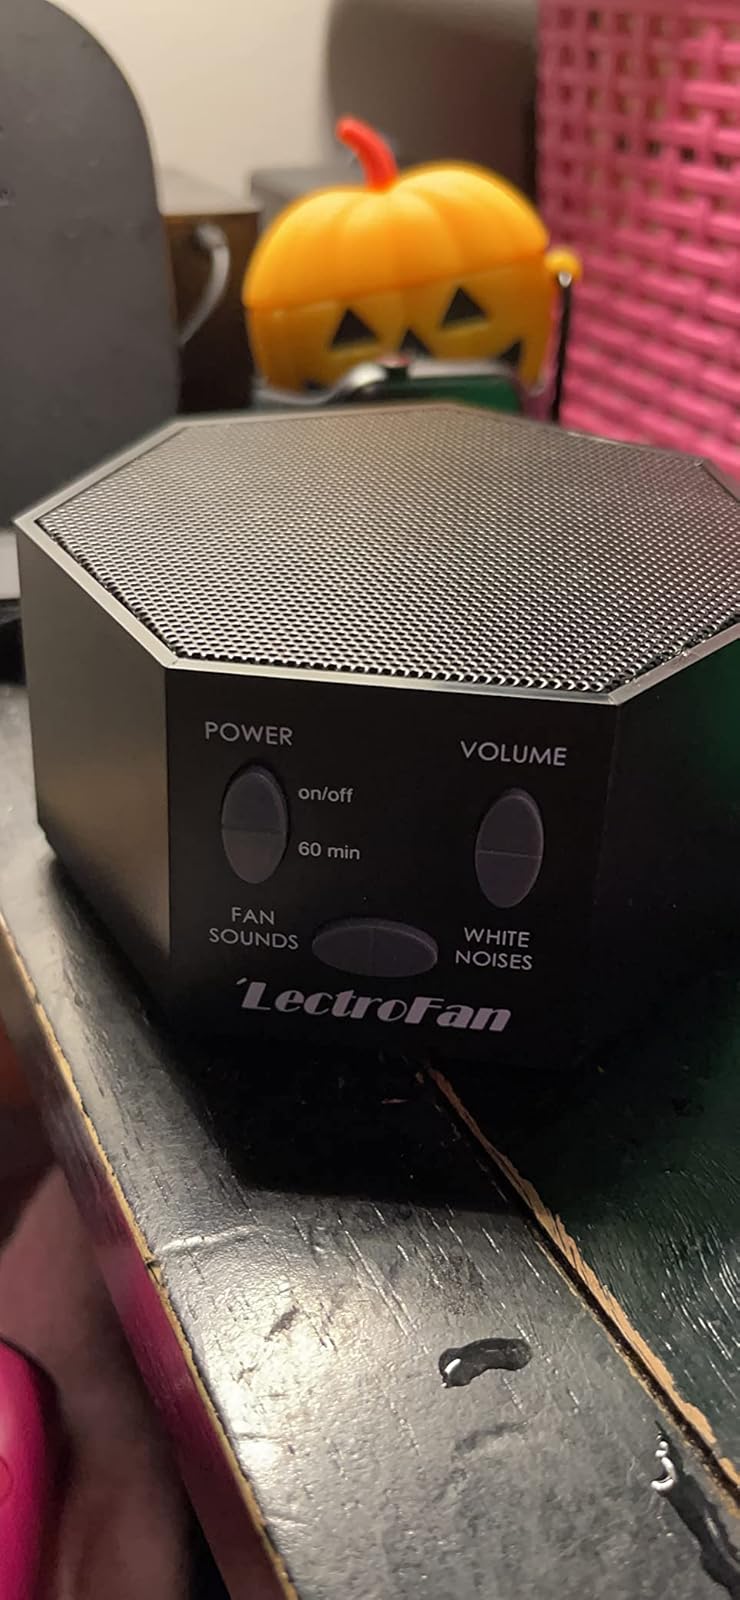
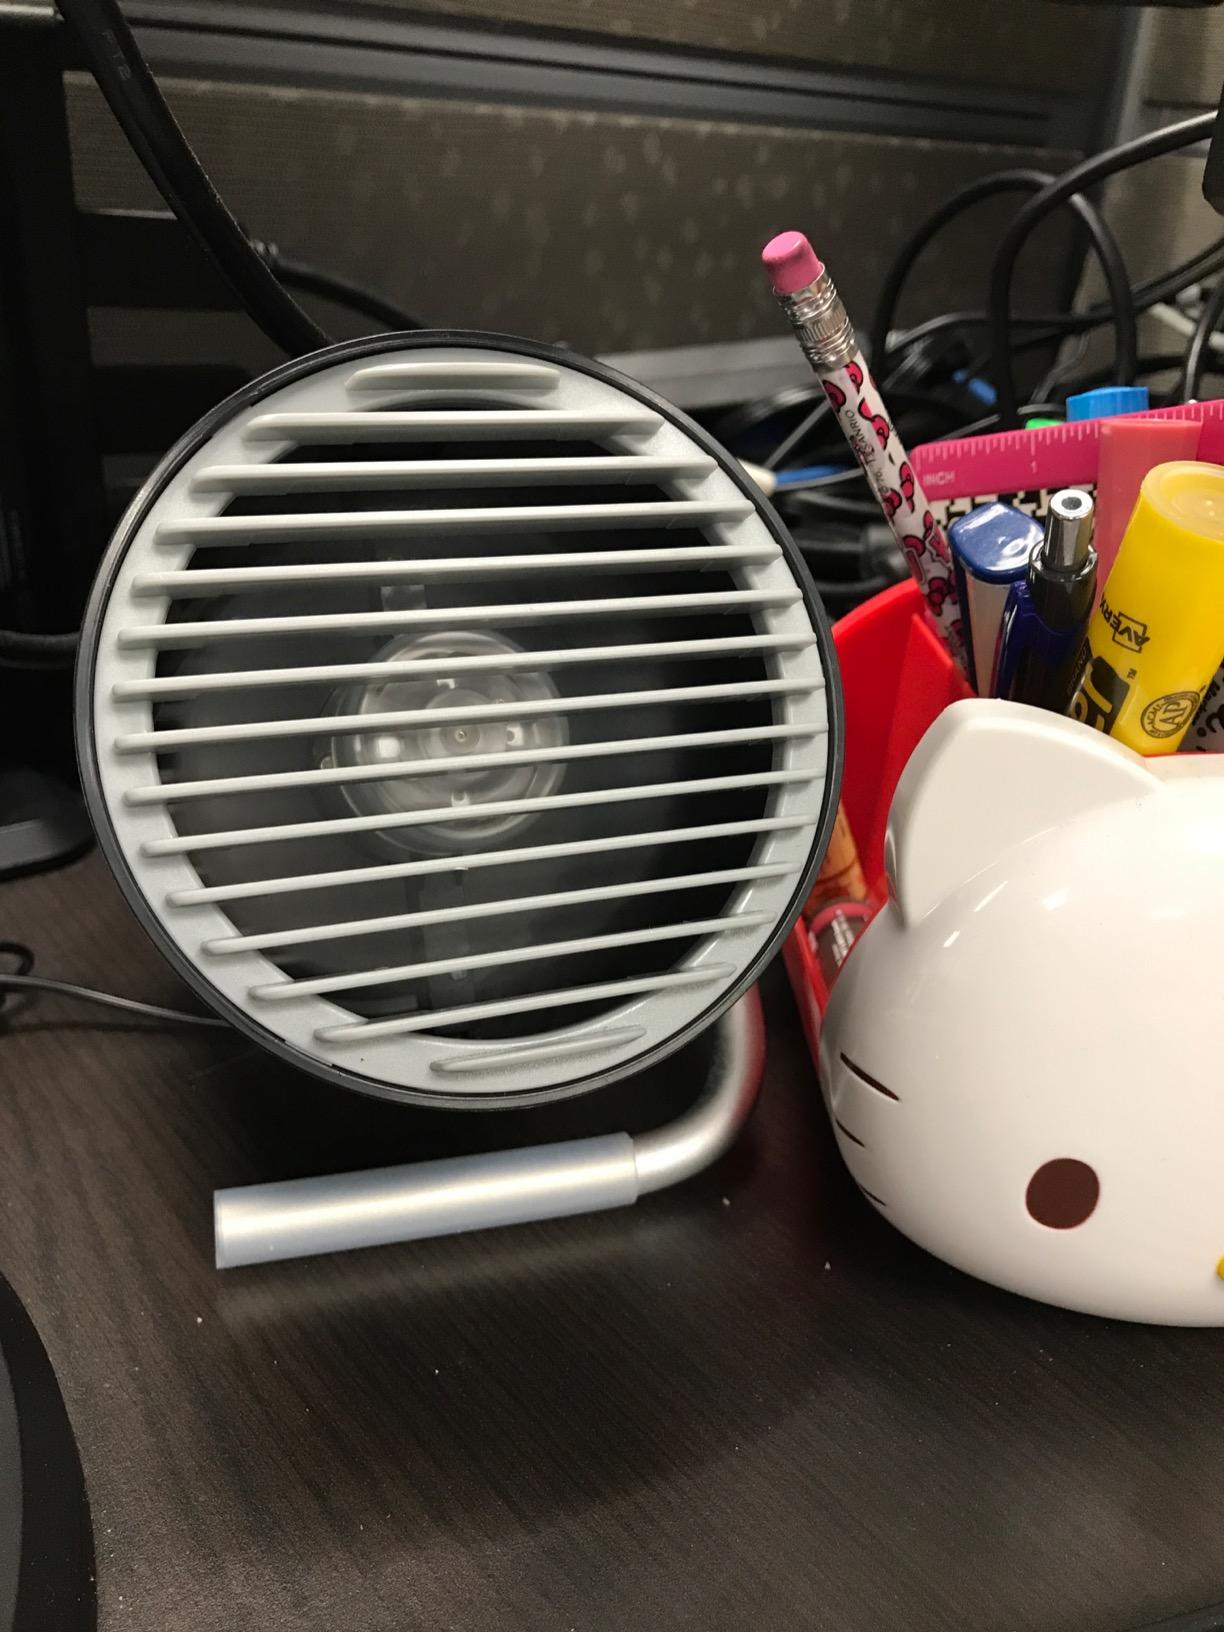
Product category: fan
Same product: no